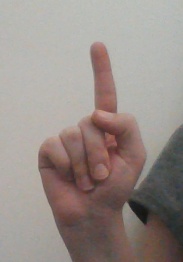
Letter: bb